Punjab Rangers

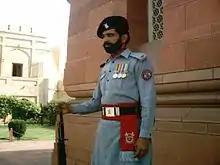
A Ranger in ceremonial dress guarding the Tomb of Muhammad Iqbal in Iqbal Park, Lahore.

Aside from the primary objective of guarding the border with India, the Rangers are also responsible for maintaining internal security in Pakistan and serve as a major law enforcement organization in the country. Despite this, they do not possess the power to make arrests like the regular police with the exception of when the state temporarily sanctions them with such an authority in times of extreme crisis. Their primary objective as an internal security force is to prevent and suppress crime by taking preventive security measures, cracking down on criminals and thwarting organized crime with the use of major force. All suspects apprehended by the Rangers during a crackdown are later handed over to police for further investigation and possible prosecution when the chaos is brought under control. The same privileges are also temporarily granted by the government to other security organizations such as the Frontier Corps for the same reasons.